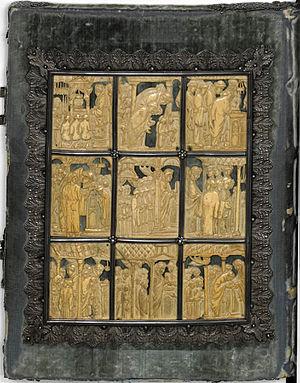
Sacramentaire de drogon manuscrit latin de la BNF cote 9428.
Art préroman ou plus souvent Architecture préromane sont des expressions employées pour désigner les œuvres construites durant la période qui s'étend entre la fin de l'art paléochrétien et les premiers arts romans vers l'an mille. La chute de l'Empire en Occident met fin à une certaine homogénéité architecturale, tandis que dans l'Empire romain d'Orient autour de Constantinople se développe l'art byzantin avec Justinien.
Le Sacramentaire de Drogon est un manuscrit enluminé carolingien sur parchemin contenant les textes du sacramentaire, un des monuments des livres illustrés carolingiens.
L’architecture carolingienne se développe du milieu du VIIIᵉ siècle à la fin du Xᵉ siècle à partir de références paléo-chrétiennes avec la renaissance carolingienne. Elle marque en Occident un renouveau artistique dans un cadre chrétien qui se structure et où le monachisme est théorisé. L'architecture carolingienne représente la formulation concrète d'une pensée et de sa fonction. L'organisation des structures des plans romans vient très directement de l'élaboration de l'époque carolingienne et l'ordonnance des westwerks carolingiens puis ottoniens a préparé les façades de l'époque romane. Il nous reste cependant très peu de monuments et de vestiges de cette époque, la plupart ayant été remplacés par des monuments plus grands et plus récents de style roman et gothique mais les fouilles et les textes permettent des restitutions.